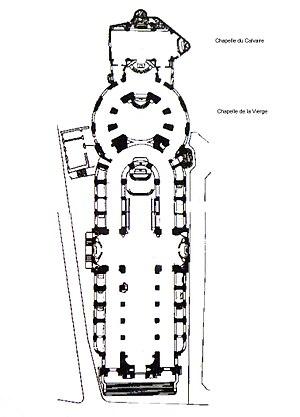
Plan de l'église Saint-Roch d'après le plan affiché dans l'édifice - Paris Ier.
L’église Saint-Roch, située au 296 rue Saint-Honoré, dans le 1ᵉʳ arrondissement de Paris, a été bâtie entre 1653 et 1722 sur les plans initiaux de Jacques Le Mercier. Longue de 126 mètres, de style essentiellement baroque, c’est l'une des plus vastes de Paris. L'édifice est classé au titre des monuments historiques depuis le 7 décembre 1914.